Jason Loutitt

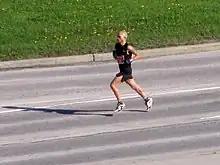
Jason Loutitt at 2011 Calgary Marathon

Jason Loutitt (April 26, 1974 – June 7, 2021) was a Canadian marathon and long-distance mountain runner and cyclist from Squamish, British Columbia. Loutitt was the recipient of the Tom Longboat Award in 2001.